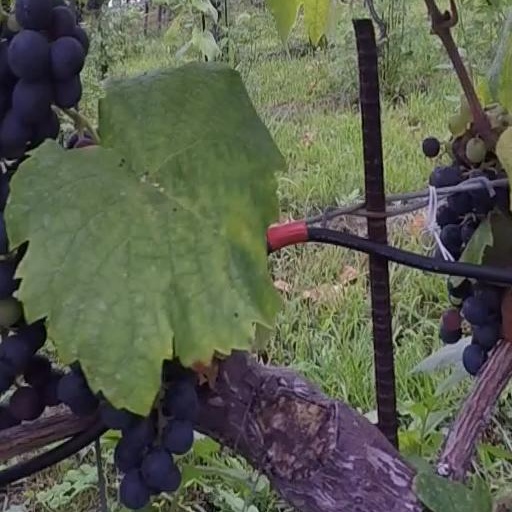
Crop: grape